Golden Jubilee of Carl XVI Gustaf

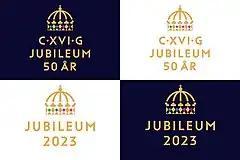

The Golden Jubilee of Carl XVI Gustaf was celebrated in 2023 in the Kingdom of Sweden, to mark the 50th anniversary of the accession of King Carl XVI Gustaf on 15 September 1973. He is the first Swedish monarch to celebrate a Golden Jubilee. The 500th anniversary of Sweden's regained independence, through the election of King Gustav I, was also marked during the Jubilee year.